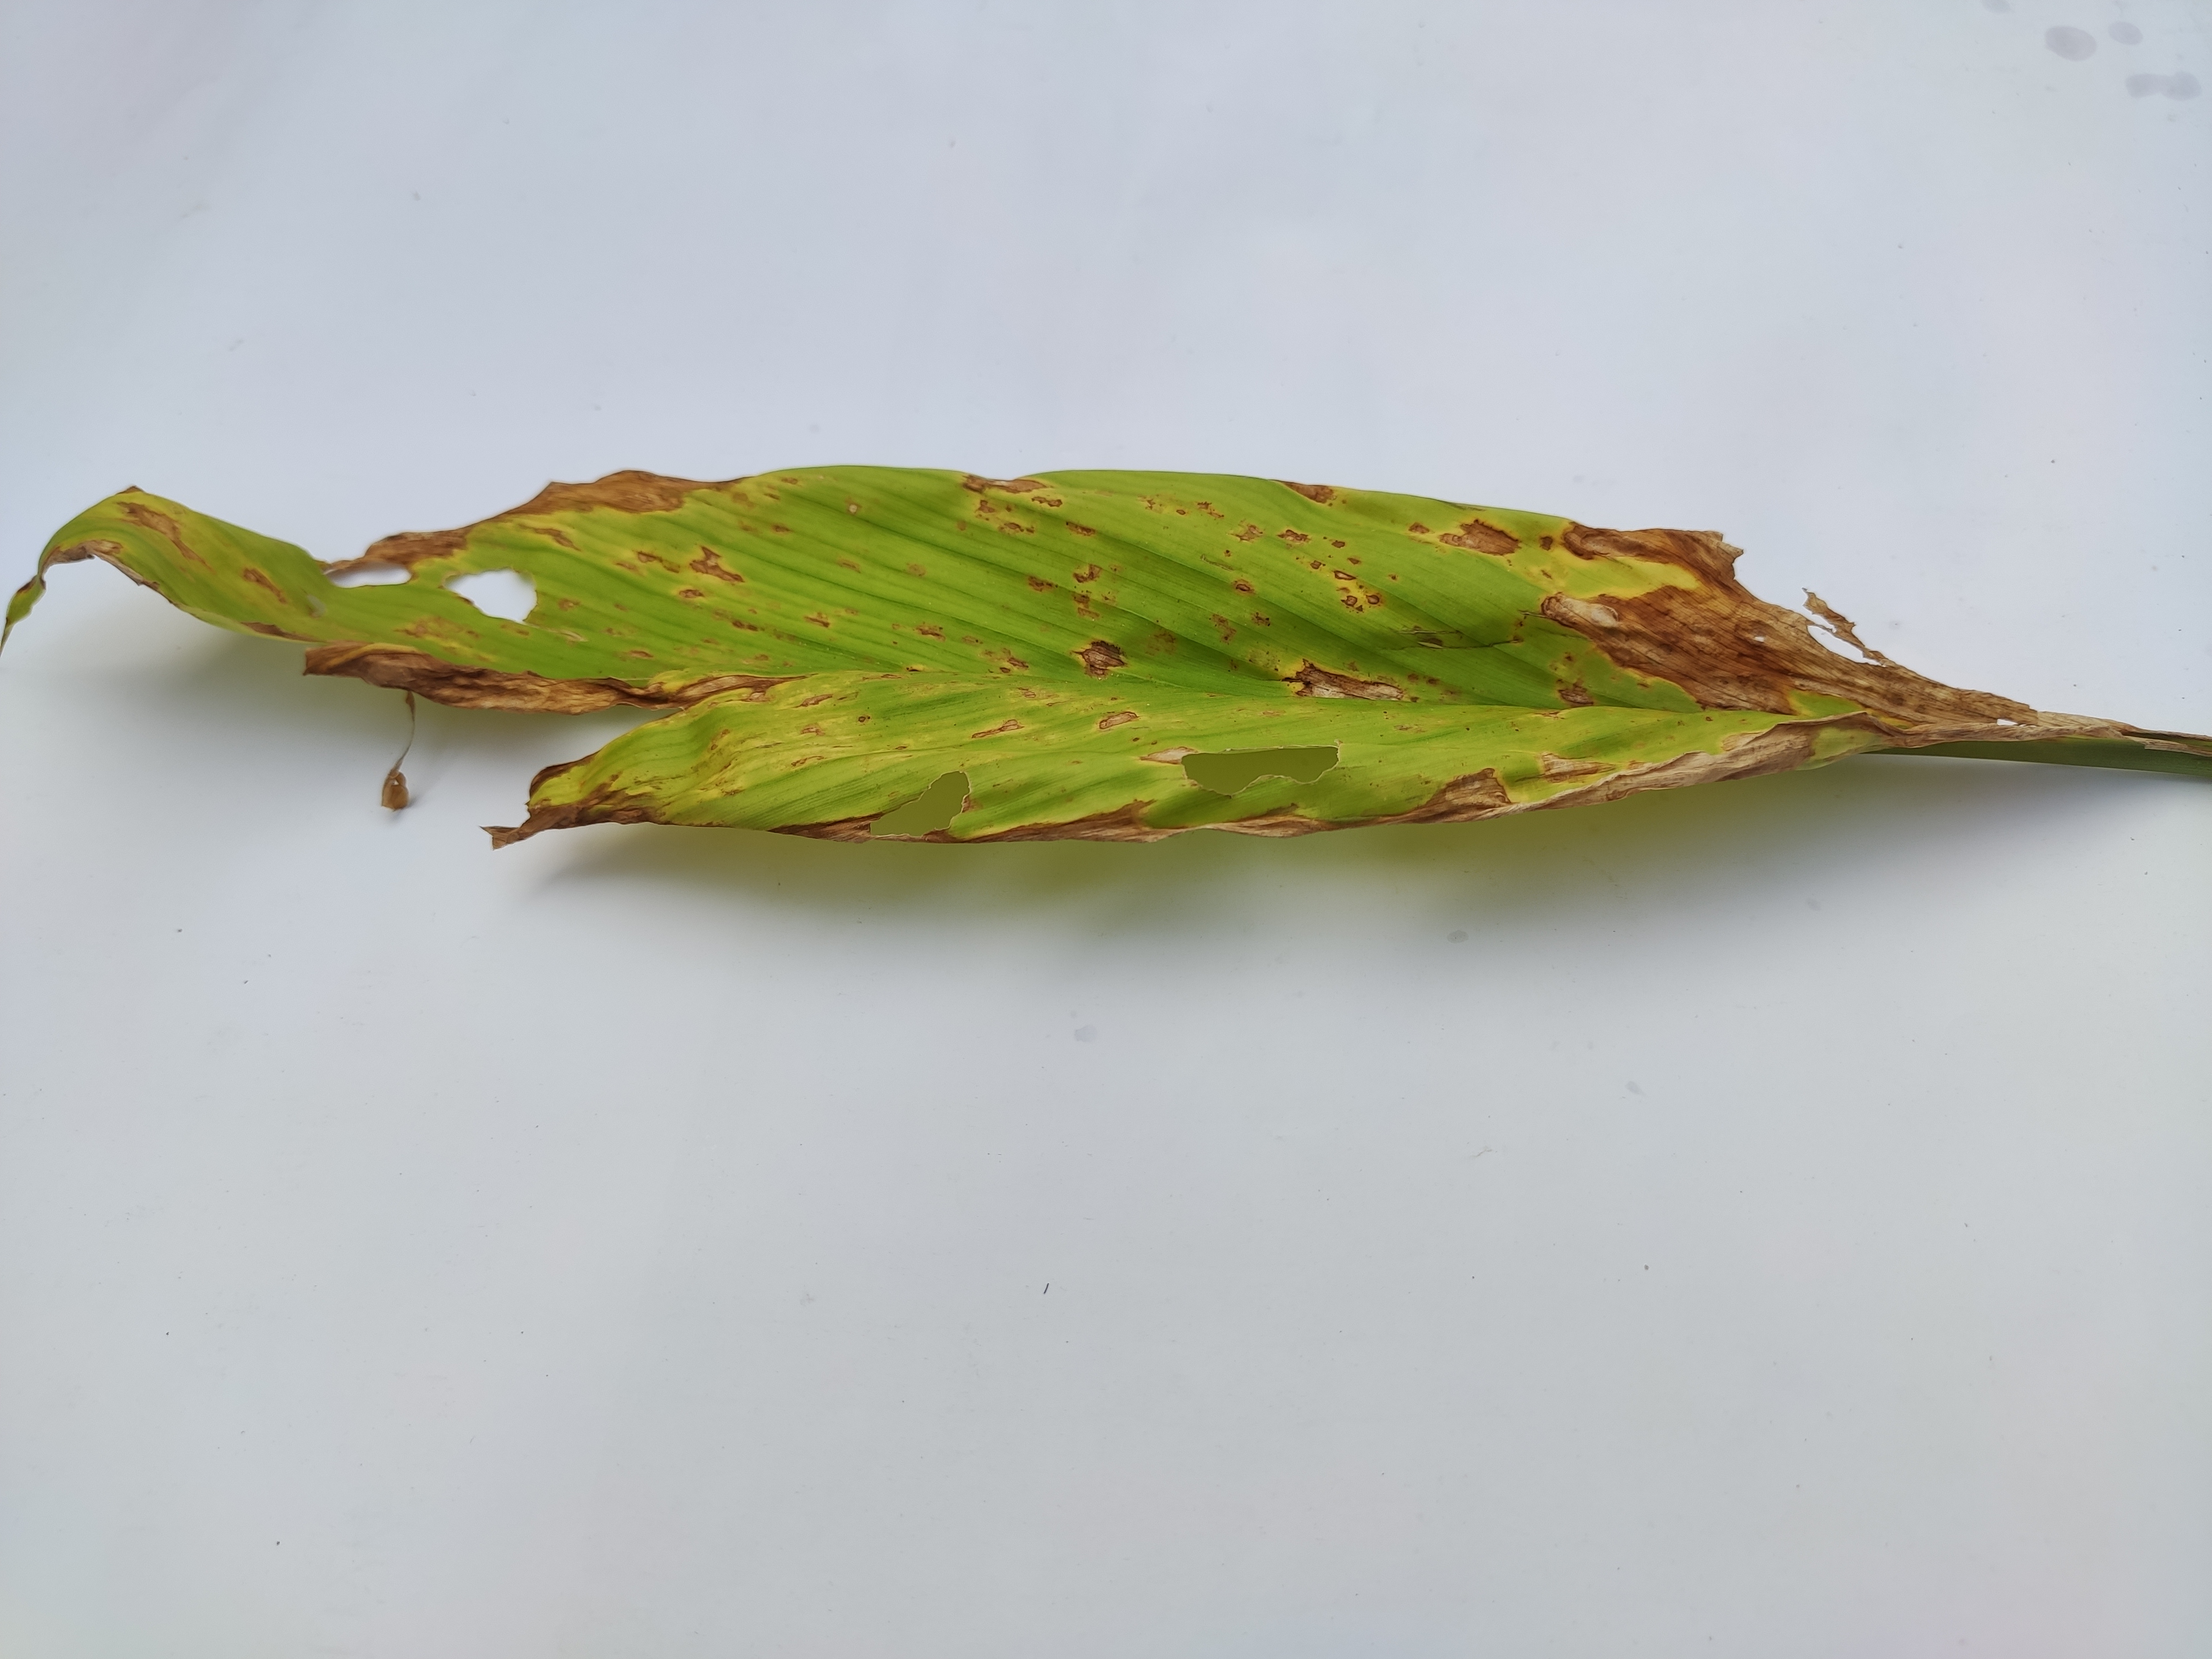
Label: Leaf_Spot